Police officer

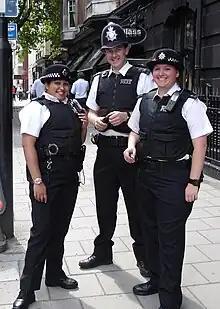
Metropolitan Police officers in London

A police officer (also called policeman or policewoman, cop, officer or constable) is a warranted law employee of a police force. In most countries, "police officer" is a generic term not specifying a particular rank. In some, the use of the rank "officer" is legally reserved for military personnel.